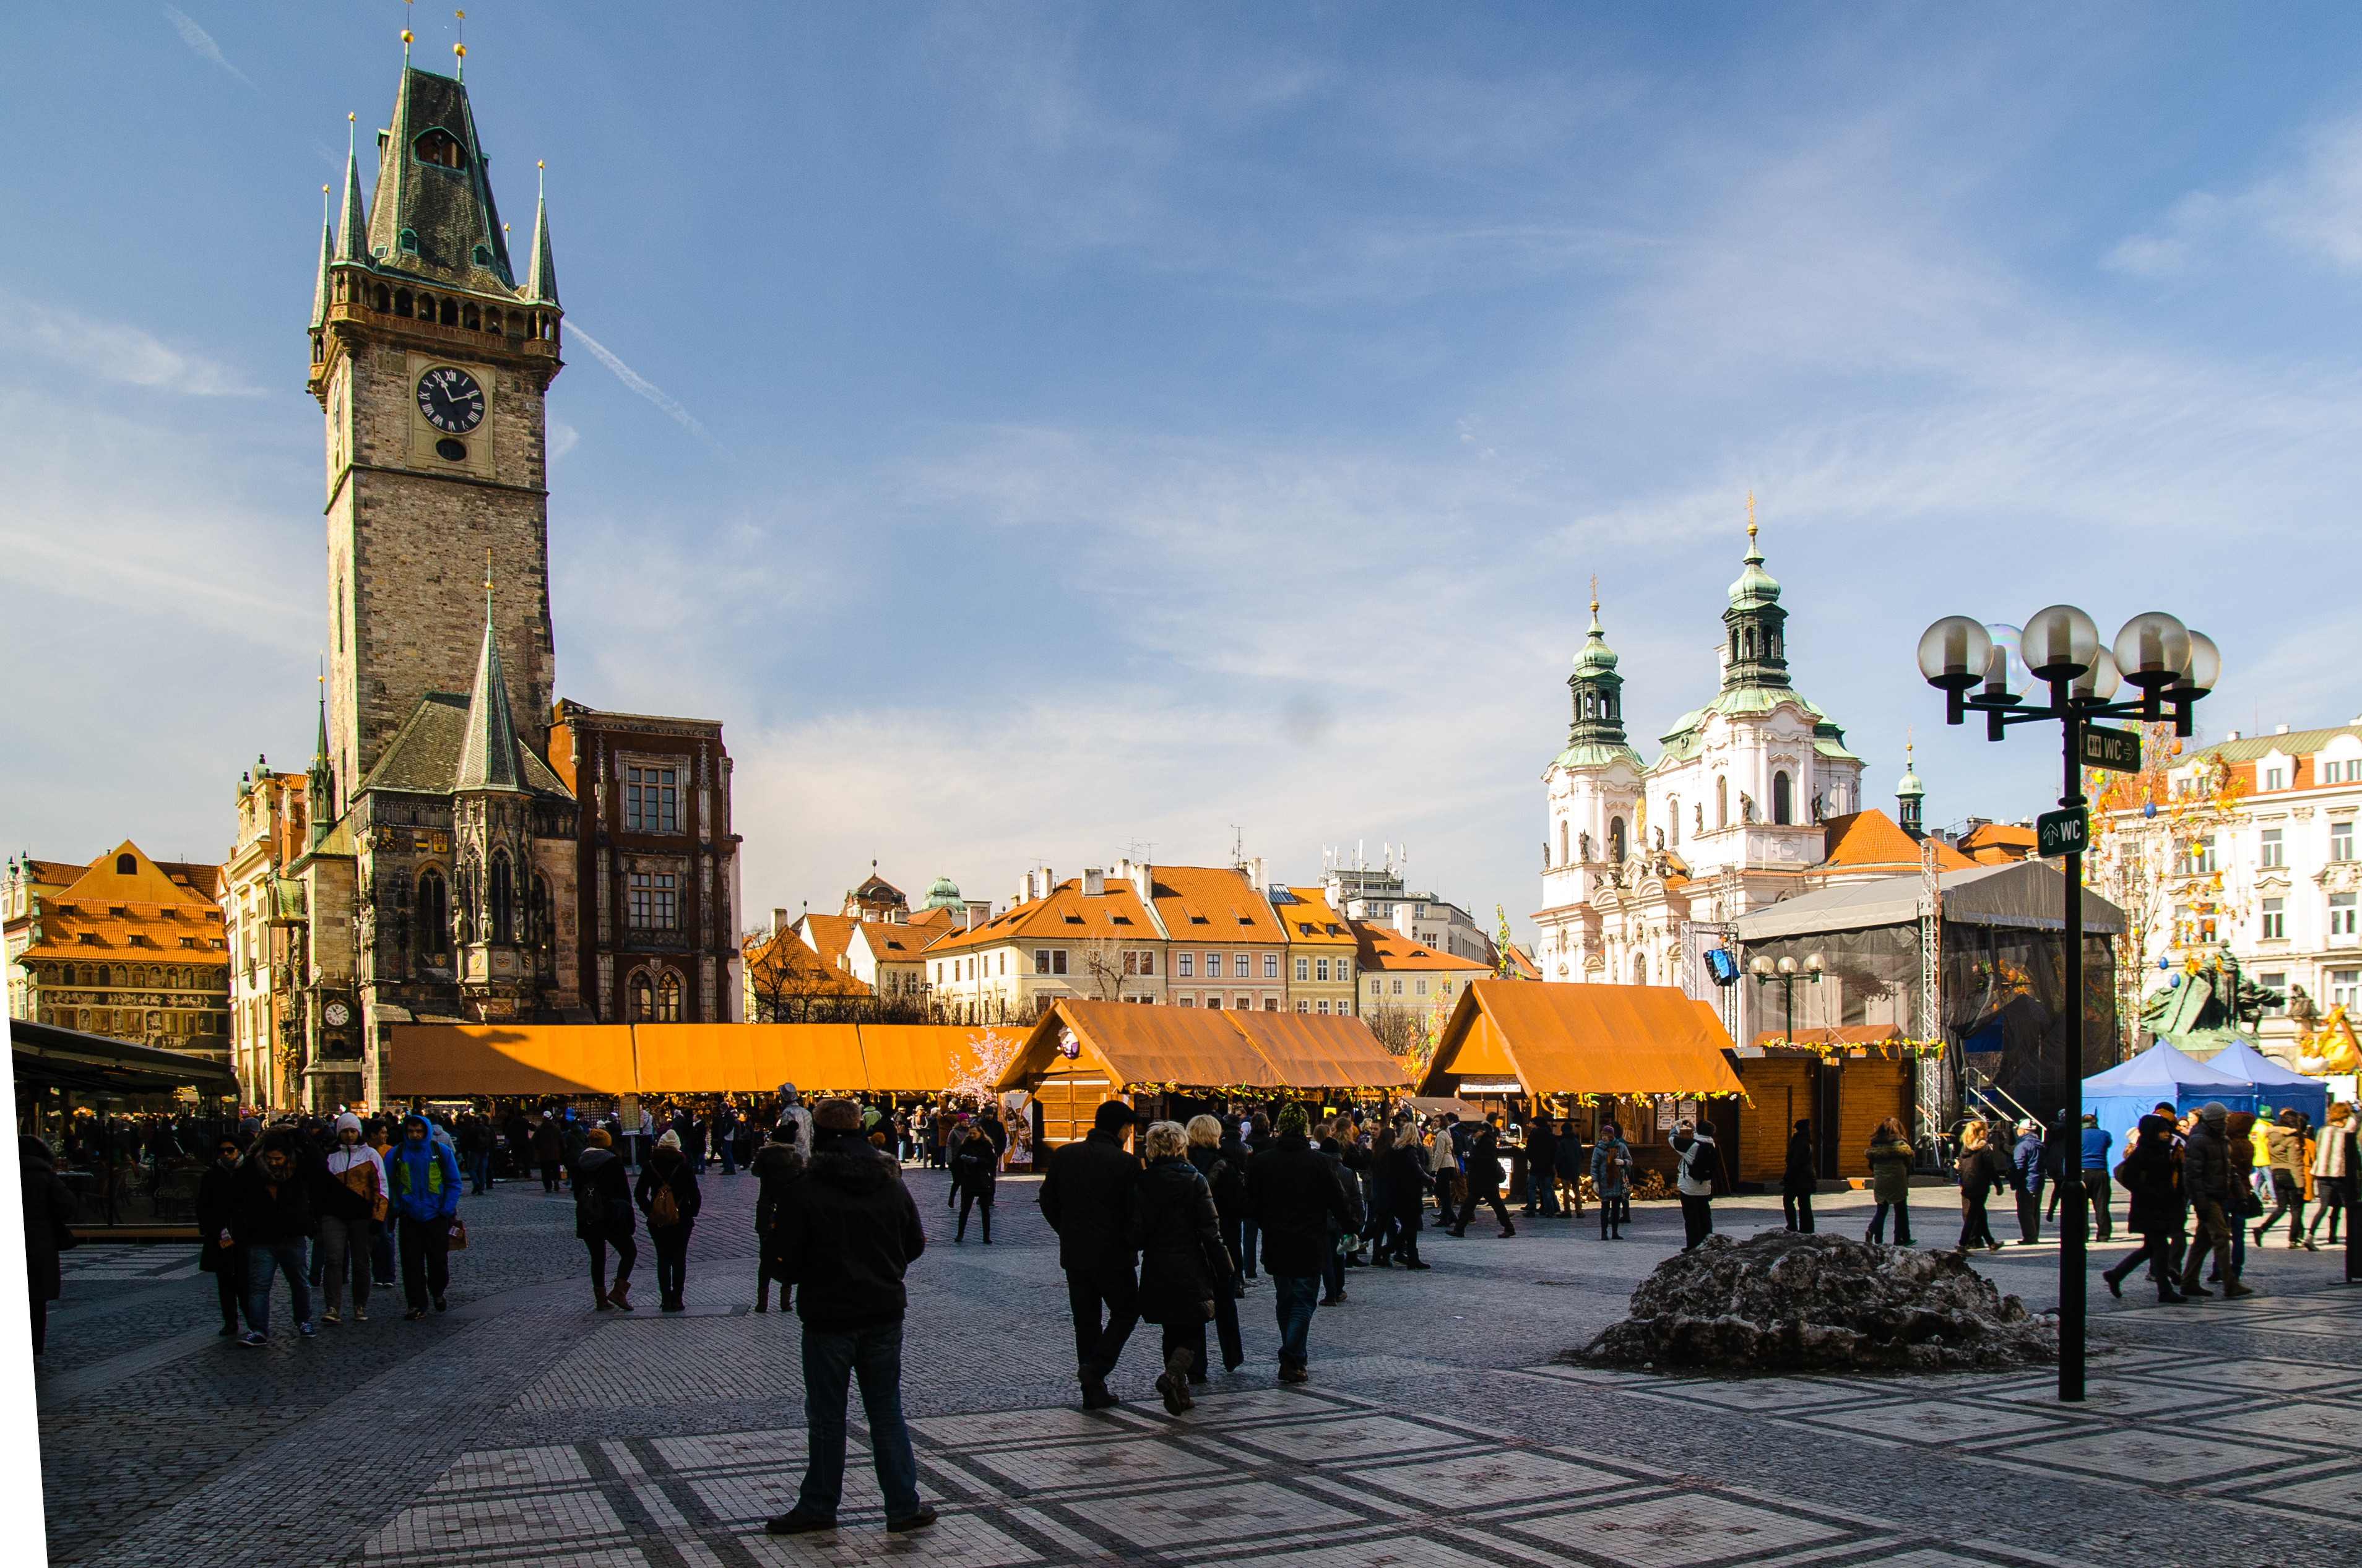
cityscape, transport, vehicle, landmark, prague, nikon, tourism, czechrepublic, d300, hlavnmstopraha